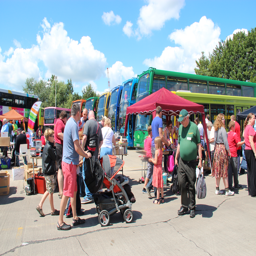
people thronged to the event